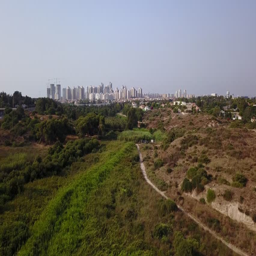
aerial 4k view of a swamp outside of the city